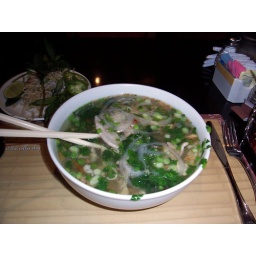
A bowl of chicken and glass noodles from Pho in TI.